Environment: real
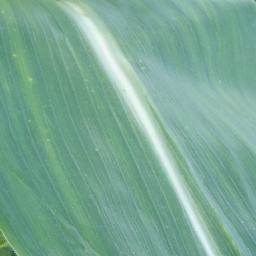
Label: healthy